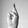
ASL letter: R